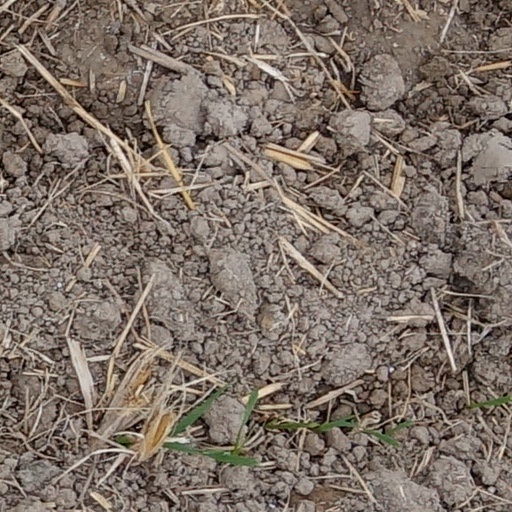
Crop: wheat